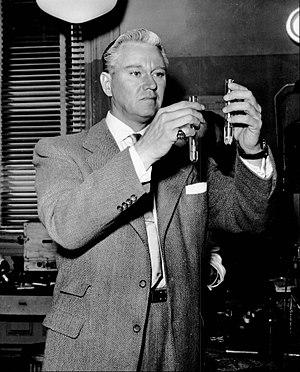
David Brian est un acteur américain né le 5 août 1914 à New York et mort le 15 juillet 1993 à Sherman Oaks.